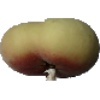
Label: peach_flat